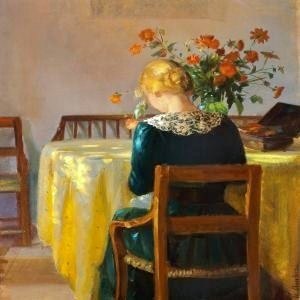
Anna Ancher / Galleri
Anna Ancher var en dansk maler. Hun var den eneste i den første generation af Skagensmalere, der var født og opvokset i Skagen. Som datter af kro- og hotelvært Erik Andersen Brøndum kom hun i kontakt med tilrejsende, hvor især kunstnere fik stor betydning. I hendes teenageår begyndte danske og norske marinemalere lejlighedsvis at komme til Skagen, og på den måde oplevede hun deres malerier. Hun fik en borgerlig kulturel opdragelse, og hendes fascination af billedkunst blev ikke modarbejdet af familien, hvis åndelige kraft var en mor, der selv var optaget af litteratur og religion. En af de kunstnere, hun mødte, var Michael Ancher, som hun giftede sig med på sin 21-års fødselsdag. Ægteskabet gav begge mulighed for at udfolde sig kunstnerisk.